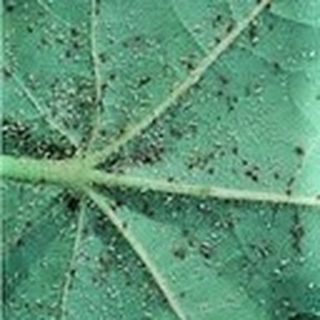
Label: cotton_aphids